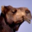
Label: camel